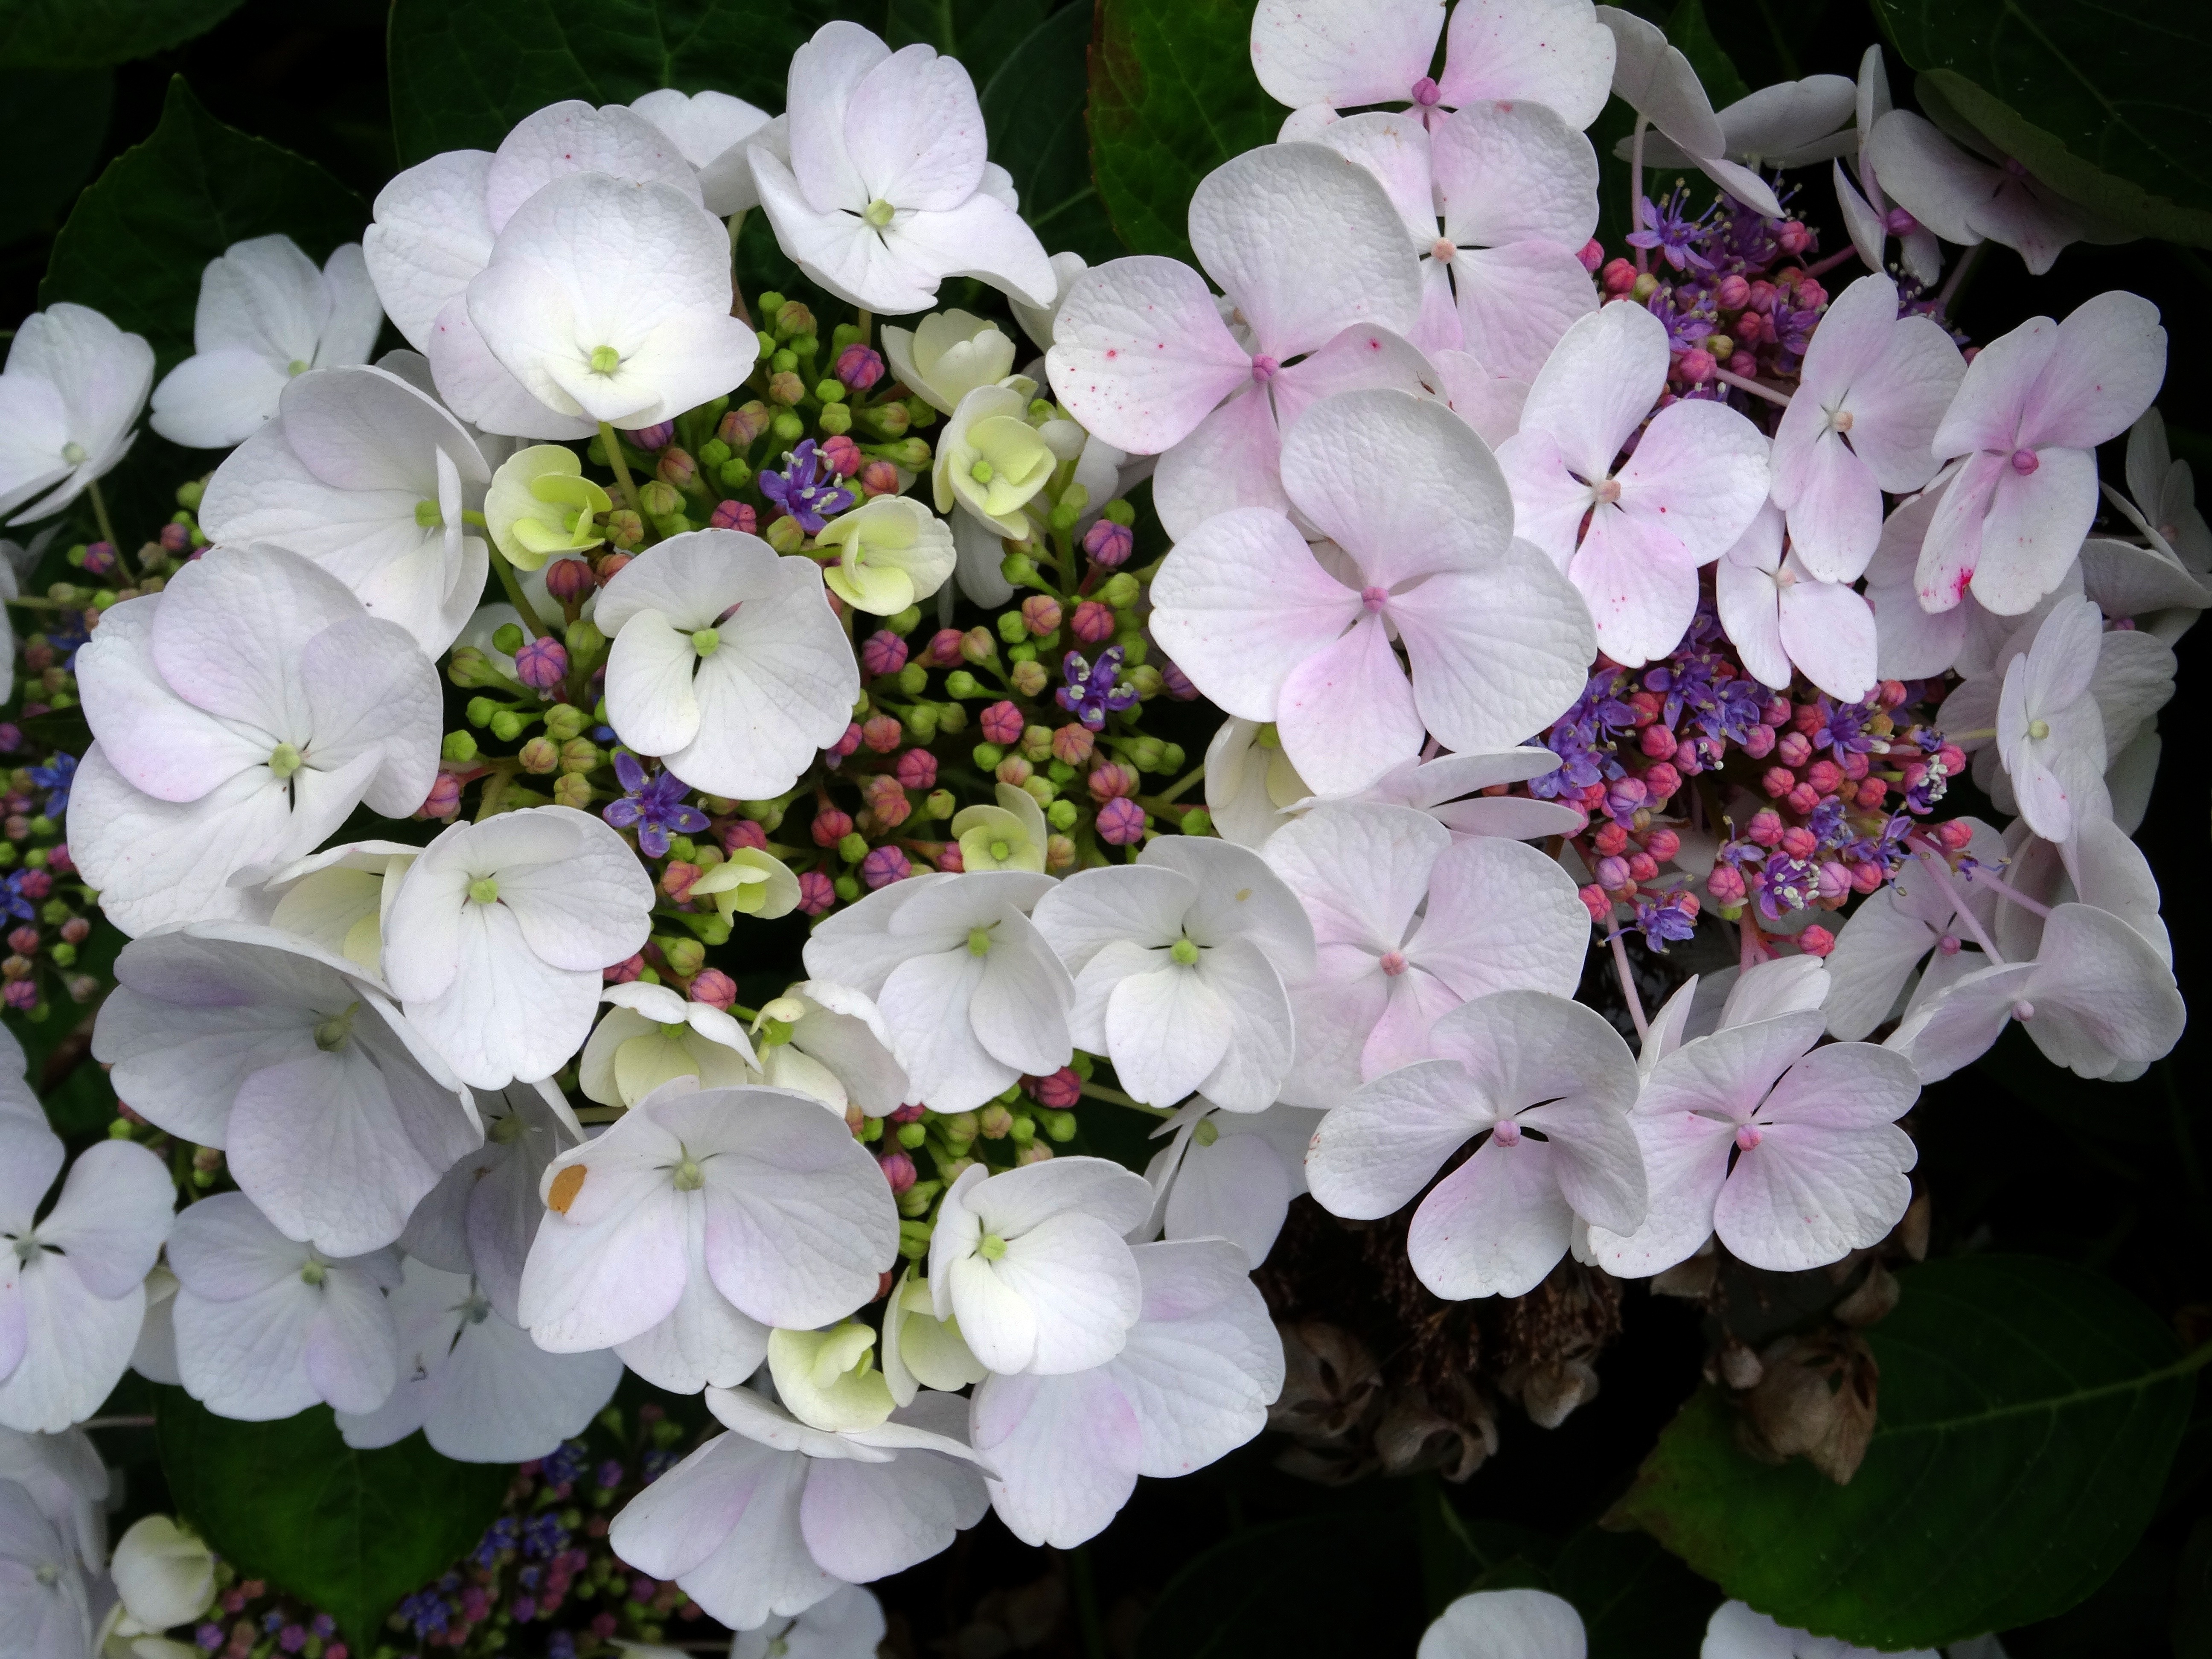
nature, blossom, structure, plant, white, grain, flower, purple, petal, bloom, cute, green, small, botany, blue, colorful, garden, pink, close, flora, hydrangea, petals, shrub, funny, beautiful, floristry, flowering plant, hydrangeaceae, plate flower, cornales, annual plant, land plant, hydrangea serrata